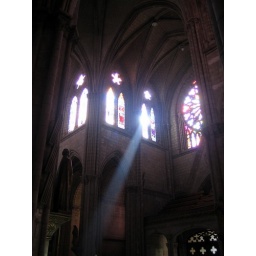
Ray of light shining in through the stained glass window of La Basilica in Quito, Ecuador.